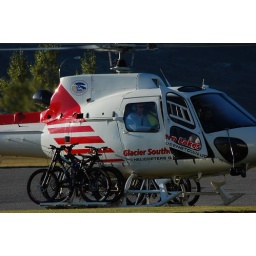
Another day of heli biking for Vertigo Bikes, beautiful blue bird summers day in Queenstown!